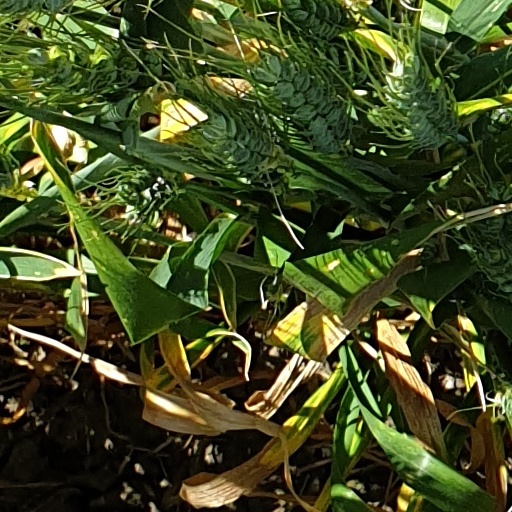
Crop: wheat